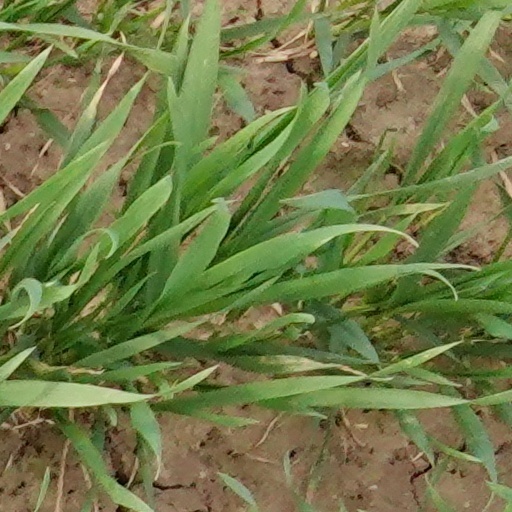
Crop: wheat